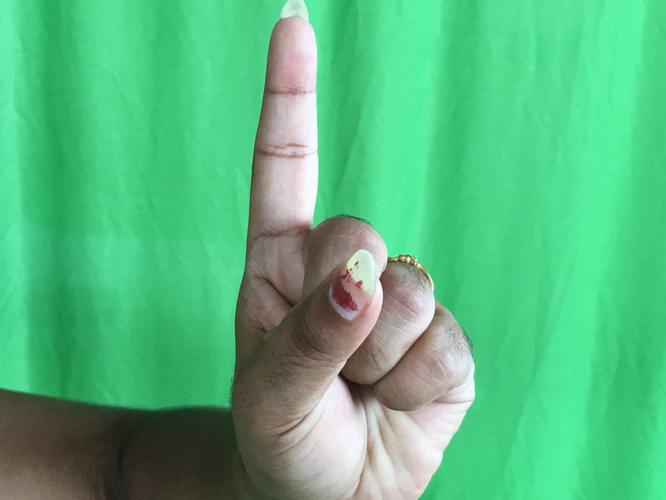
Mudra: Suchi
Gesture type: single_hand